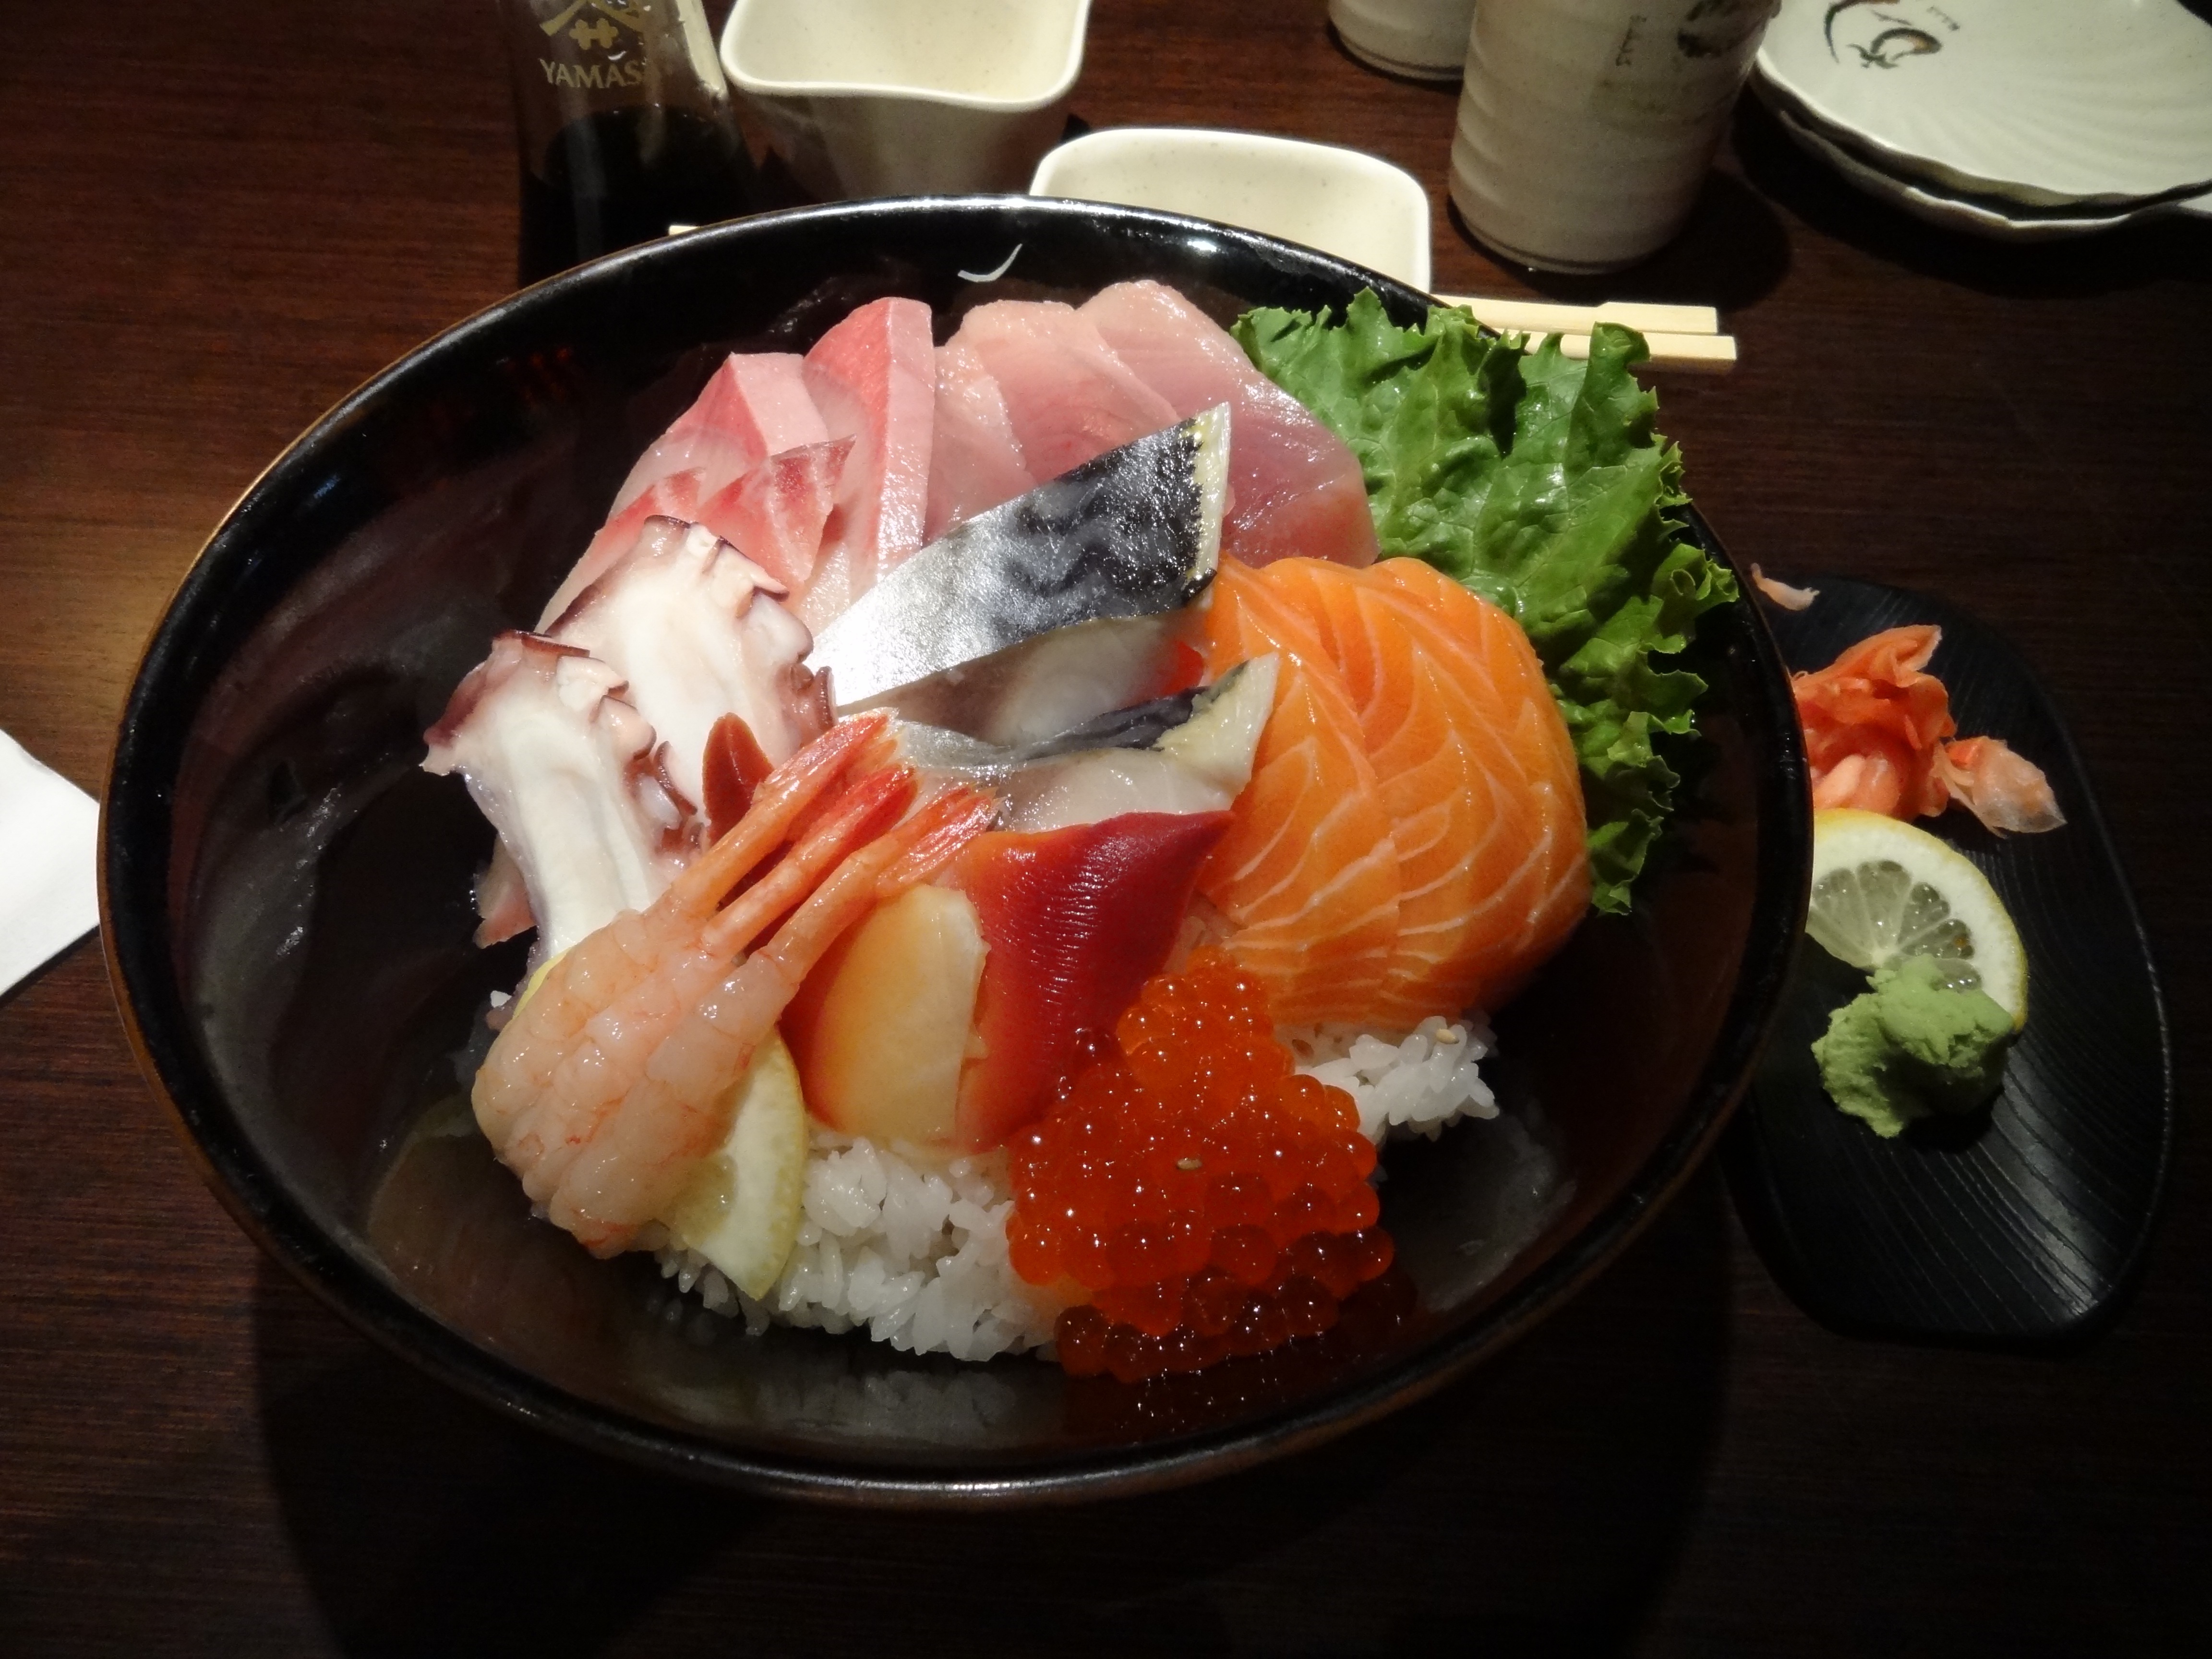
asian, dish, meal, food, fish, lunch, cuisine, delicious, rice, asian food, sushi, sashimi, japanese, raw, oriental, japanese cuisine